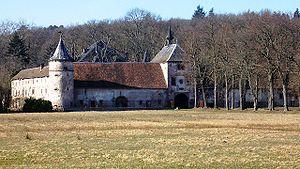
Château de Thanvillé
La vallée de Villé, ou val de Villé, est situé dans le département du Bas-Rhin et compte environ 10 300 habitants. Villé en est le bourg principal, chef-lieu et centre névralgique de la vallée.
Thanvillé est une commune française, située dans le département du Bas-Rhin, en région Grand Est.